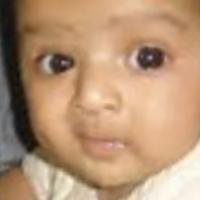
Age group: age 01-10